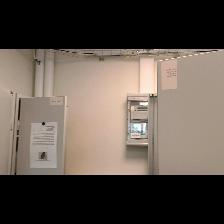
Label: NonHuman